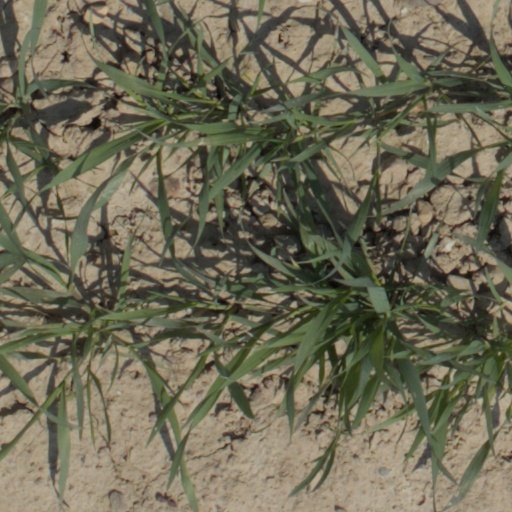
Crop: wheat